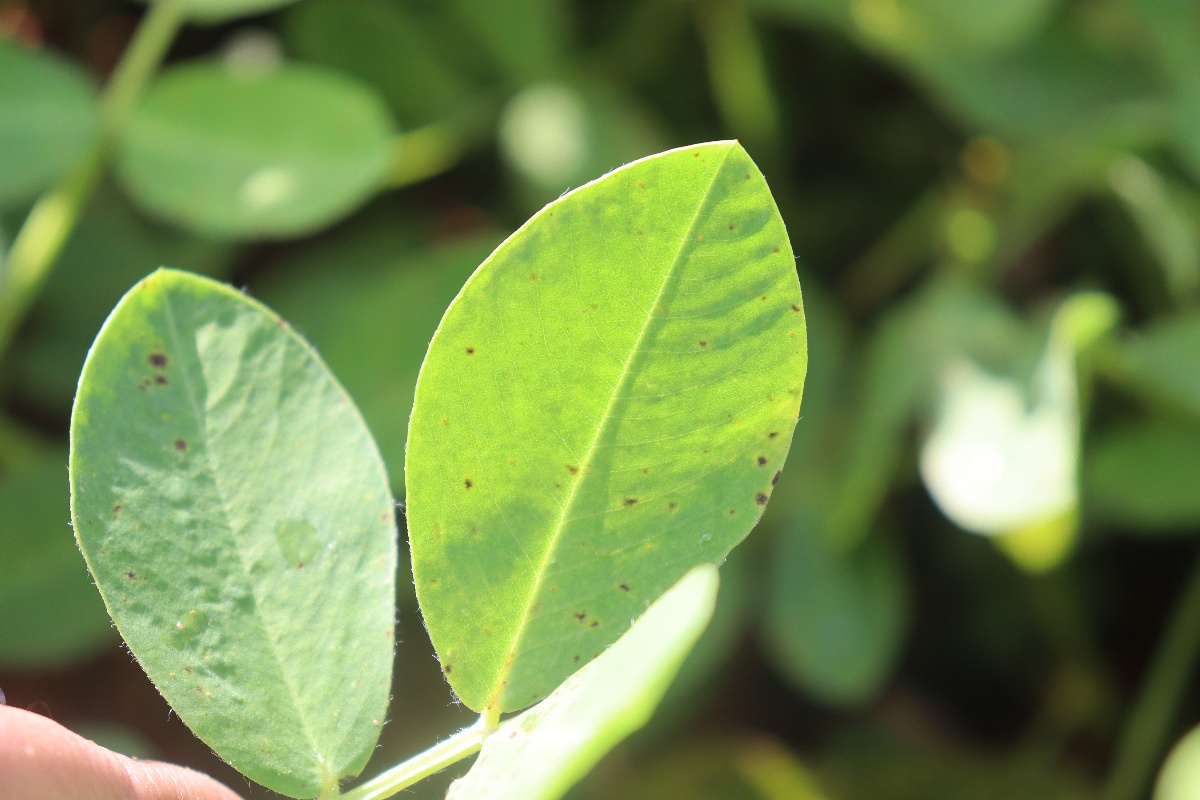
Label: early_leaf_spot